French Frigate Shoals

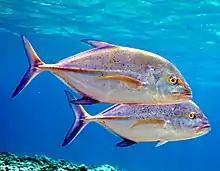
Blue trevally swim in the French Frigate Shoals

The islands were discovered by the French in the late 18th century and were formally claimed by the United States in 1859 under the Guano Islands Act. The main focus of the USA was to administer the territory as a wildlife refuge, but it became involved in military events during WW2. The shoals were used by Japan as a staging point for their surprise attack on the Hawaiian Islands, but were then occupied by U.S. forces. A few months later, the shoals were again near the front lines in the battle of Midway. After that battle, one island, Tern, was made into an airstrip and base. East Island also had a base. After World War II, the shoals were turned over to Hawaii, and served several purposes. The shoals were used for a radio location base called LORAN, and the airstrip was used for fishing. A coast guard base was on the islands until 1979, and then the Fish and Wildlife Service until 2012. One issue was the Pacific storms that affect the islands. In the 21st century, the decayed Tern Island seawall was partially repaired, and in 2018 East Island was nearly washed away. In the 2020s, the shoals are a noted nature reserve, regularly visited for research on marine life, including coral, sharks, fish, seals, sea turtles, and many types of birds. There is also marine archeology conducted on sea wrecks, including a rare whaling vessel wreck.